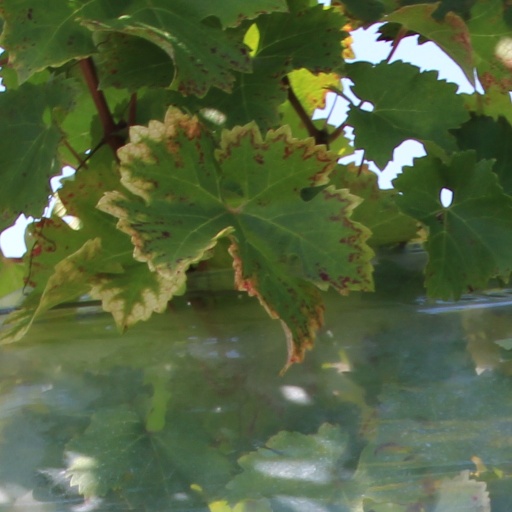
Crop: grape